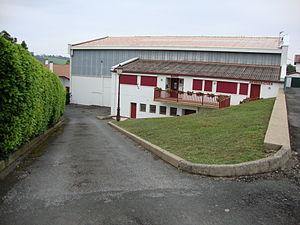
Beyrie-sur-Joyeuse est une commune française, située dans le département des Pyrénées-Atlantiques en région Nouvelle-Aquitaine.